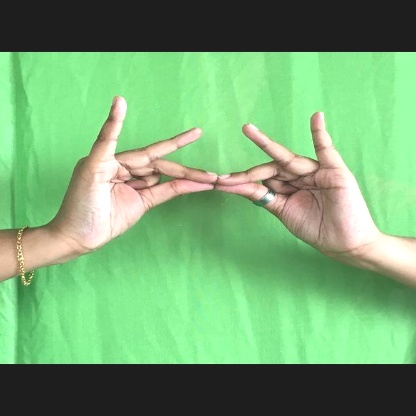
Mudra: Sakata